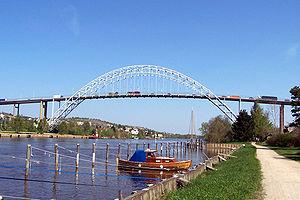
La longueur d'un pont ou d'un viaduc est mesurée entre culées, c'est-à-dire entre extrémités. Un ouvrage d'art est dit non courant dès que sa longueur dépasse 100 mètres. Il est dit exceptionnel lorsque celle-ci dépasse 500 mètres. Cet article présente la liste des ponts et viaducs de Norvège dont la longueur est supérieure ou égale à 500 mètres.
Le Glomma ou Glåma est le principal fleuve de Norvège, le plus long de ce pays nordique et de toute la Scandinavie, s'il est fait exception du système hydraulique scandinave non nominal formé par le Femundelva, puis le Trysilelva et le Klarälven aboutissant au lac Vänern et enfin à son débouché, le Göta älv se jetant dans le Kattegat.
Fredrikstad est une ville portuaire de Norvège se situant à l'embouchure du plus grand fleuve norvégien, la Glomma.